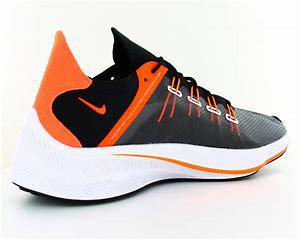
Brand: Nike
Model: Exp X14